Militia (England)

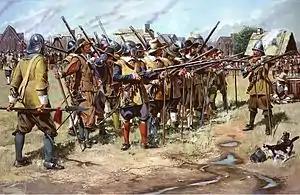
A muster of the Massachusetts Bay Colony militia in 1637. English militia of the period wore similar patterns of dress.

The English Militia was the principal military reserve force of the Kingdom of England. Militia units were repeatedly raised in England from the Anglo-Saxon period onwards for internal security duties and to defend against external invasions. One of the first militia units in England were the "fyrd", which were raised from freemen to defend the estate of their local Shire's lord or accompany the housecarls on offensive expeditions. During the Middle Ages, English militia units continued to be raised for service in various conflicts such as the Wars of Scottish Independence, the Hundred Years' War and the Wars of the Roses. Militia troops continued to see service in Tudor and Stuart periods, most prominently in the Wars of the Three Kingdoms. Following the Acts of Union 1707, the English Militia was transformed into the British Militia.